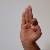
The image shows a hand gesture representing the letter 'F' in Indian Sign Language.